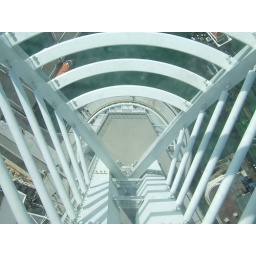
Has a glass floor in one section.